Paris Saint-Germain FC supporters

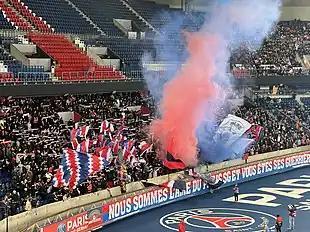
The CUP at a women's UWCL match in February 2022.

The season ticket campaign was a success, and Authentiks (ATKS), a new generation keen to follow the Auteuil ultra model, emerged in January 2002, right next to the Supras Auteuil. The club, initially reluctant to have an ultra group in this stand, decided to allow their banner after a few months, and ATKS went on to occupy the entire Blue G Section.